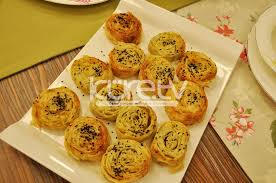
Yemek: borek